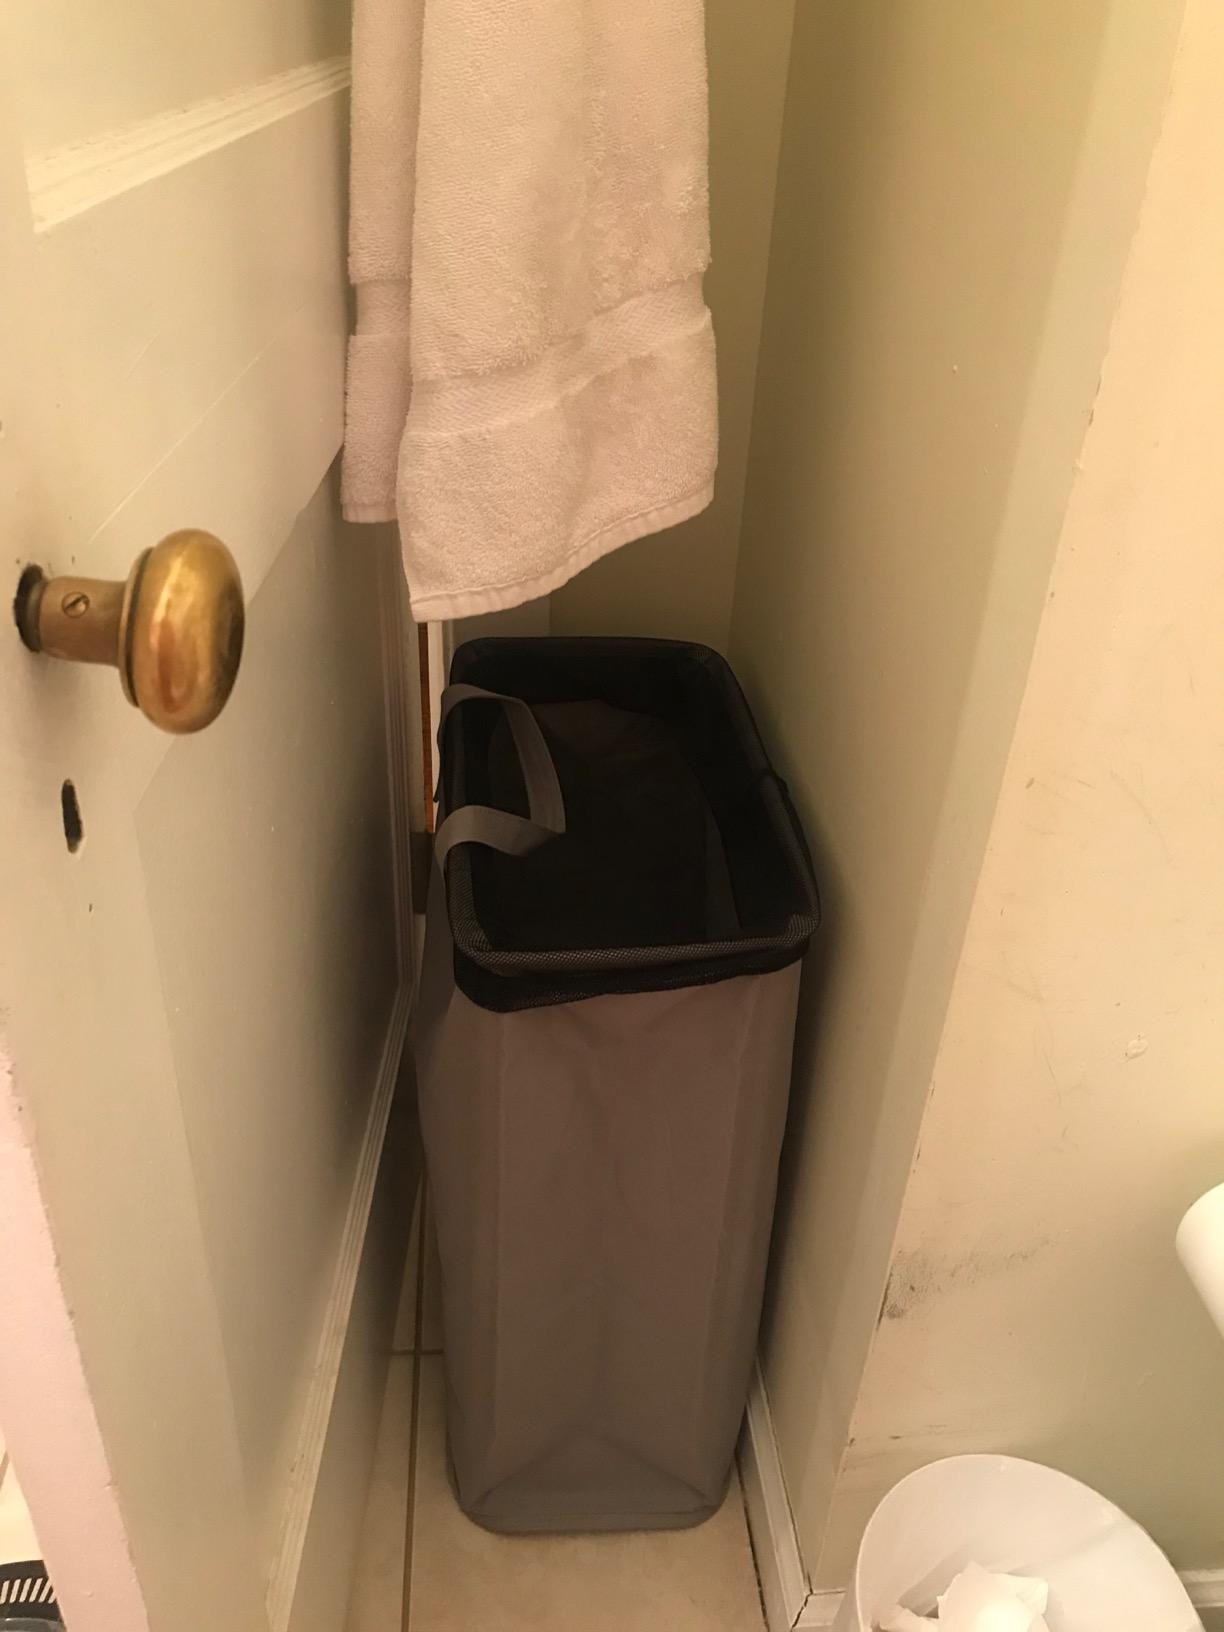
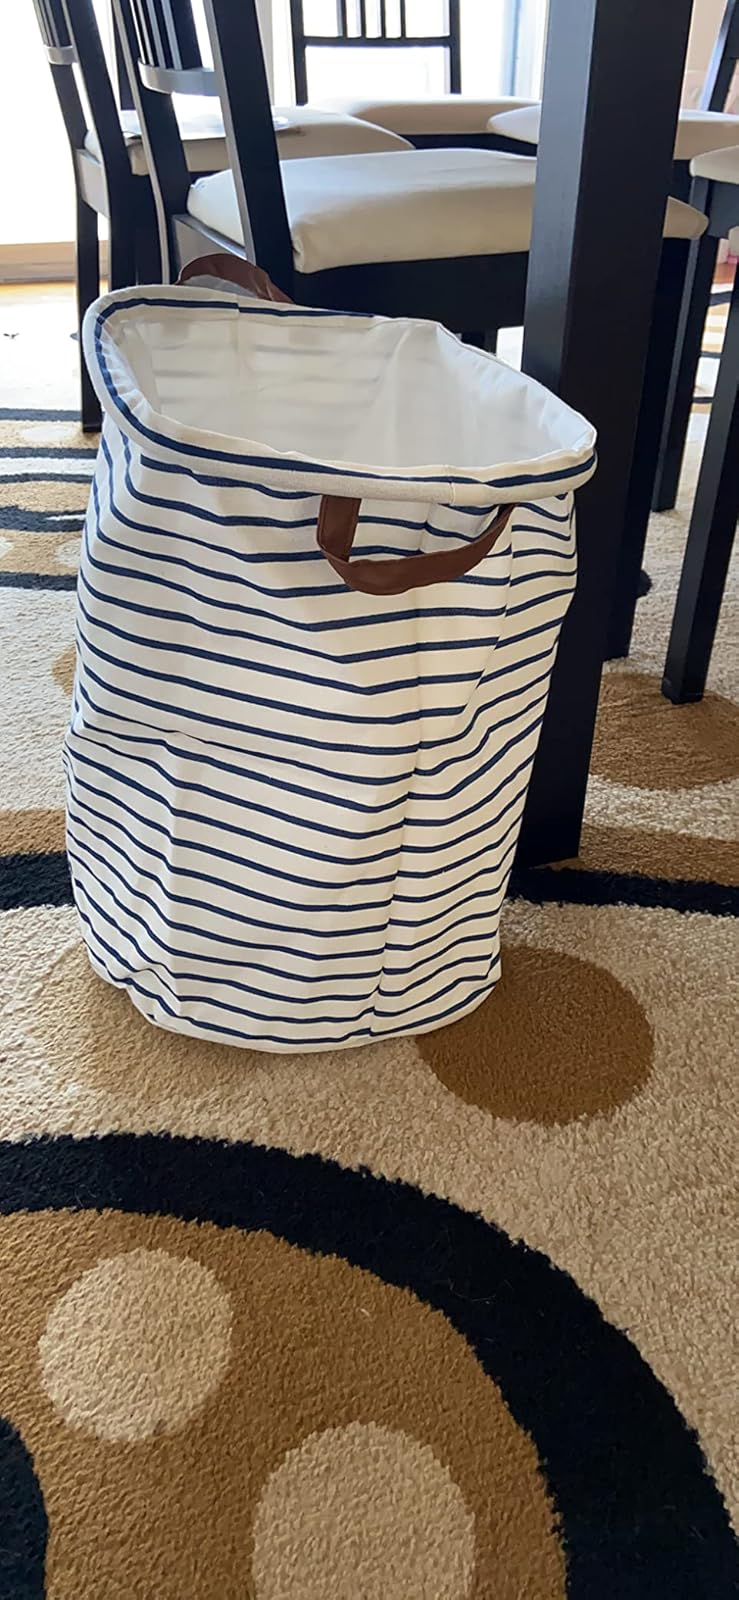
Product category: items_hamper
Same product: no